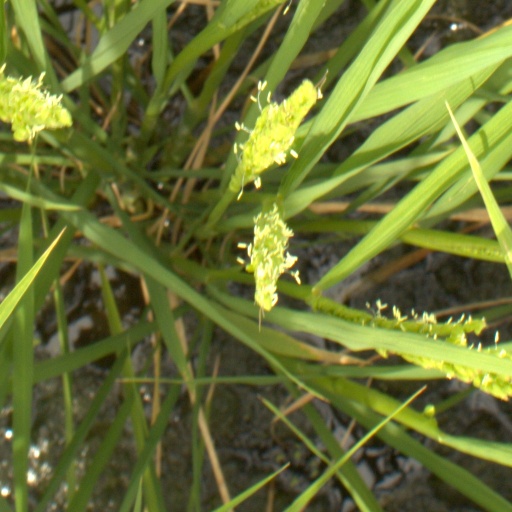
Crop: rice